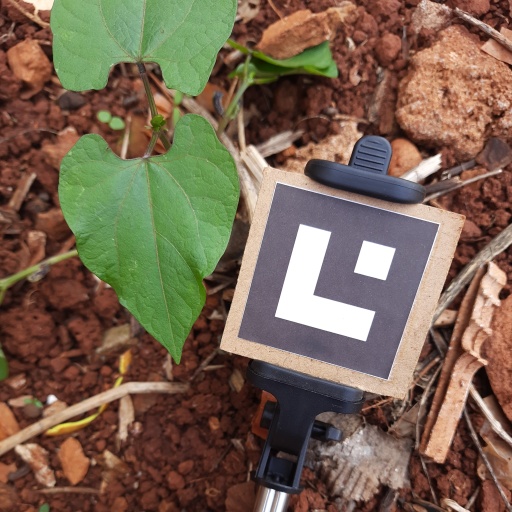
Observations: wavy surface, no eating holes, under shade